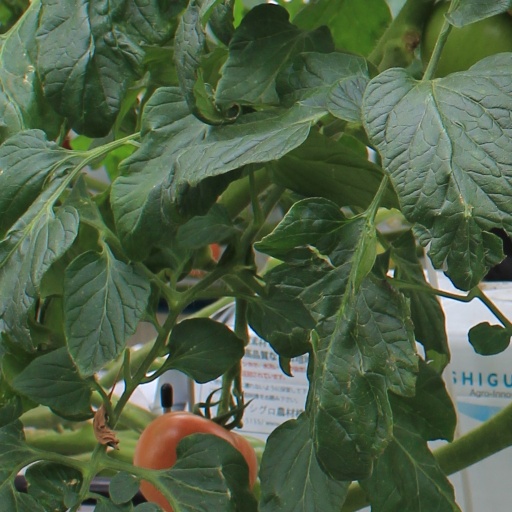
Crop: tomato